Zero: Black Blood

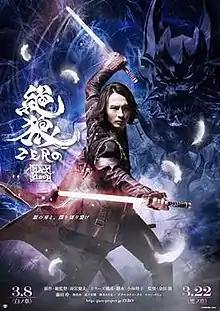
Theatrical poster

is a Japanese film duology and television miniseries, a spin-off from the "Garo" television series. The film is split into two portions. The , which comprises the first three episodes of the miniseries, had a limited theatrical release on March 8, 2014, and the , the last three episodes, had a limited theatrical release on March 22, 2014. The film was also shown on the Japanese cable television channel Family Gekijo as a six-episode miniseries from March 5 through March 7, 2014, with two episodes shown each night.